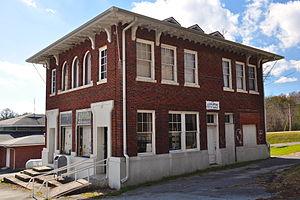
Coalmont est une municipalité américaine située dans le comté de Grundy au Tennessee. Selon le recensement de 2010, Coalmont compte 841 habitants.